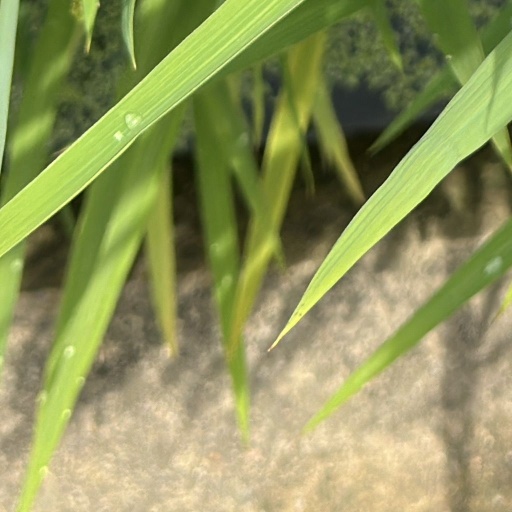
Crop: rice